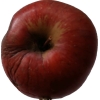
Label: Apple 17